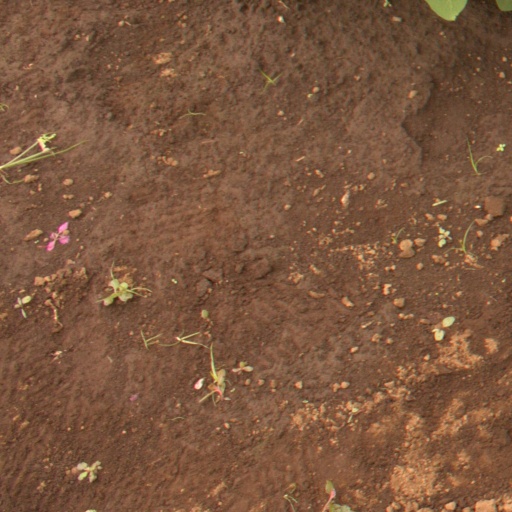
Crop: soybean